Rani Mundiasti

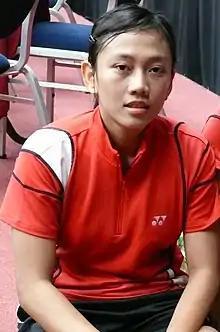

Mundiasti won the women's doubles at the 2006 Dutch Open with Endang Nursugianti. In 2008, Mundiasti was runner-up in the women's doubles with Jo Novita at the Denmark Super Series, losing to the Malaysian pair of Chin Eei Hui and Wong Pei Tty in the final. She was a member of Indonesia's 2007 Sudirman Cup (combined men's and women's) team which finished second to China.